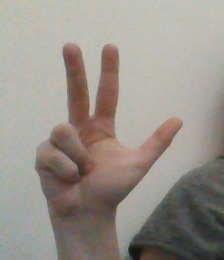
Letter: al